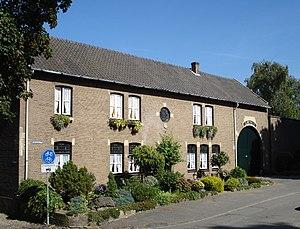
Dousberg-Hazendans, en limbourgeois et en maastrichtois « Dousberg-Haozendans », est le nom d'un quartier résidentiel situé dans la partie ouest de la municipalité de Maastricht.